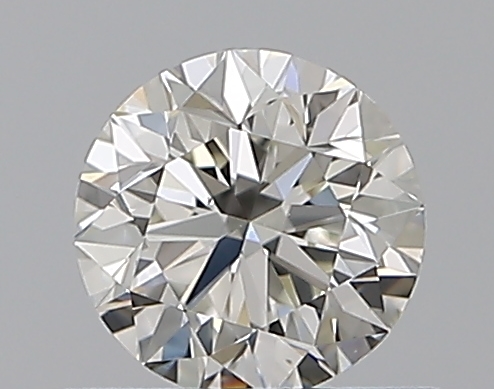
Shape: round
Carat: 0.5
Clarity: VS2
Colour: H
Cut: VG
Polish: EX
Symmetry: VG
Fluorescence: N
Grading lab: GIA
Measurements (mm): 4.95 x 5.01 x 3.17